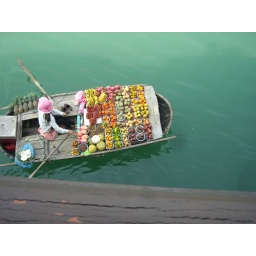
early morning fruit seller coming up to our boat in halong bay.